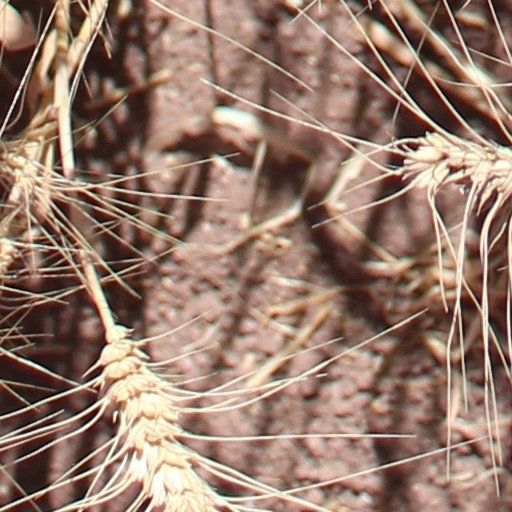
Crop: wheat